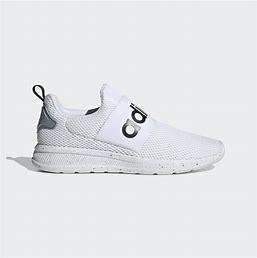
Brand: Adidas
Model: Lite Racer Adapt 4